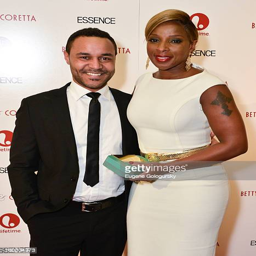
hip hop soul artist and actor attend the premiere